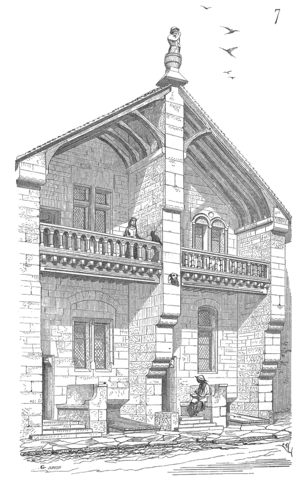
Montréal est une commune française située dans le département de l'Yonne en région Bourgogne-Franche-Comté, dans la région naturelle de l'Avallonnais. Les habitants se nomment les Montréalais et Montréalaises.